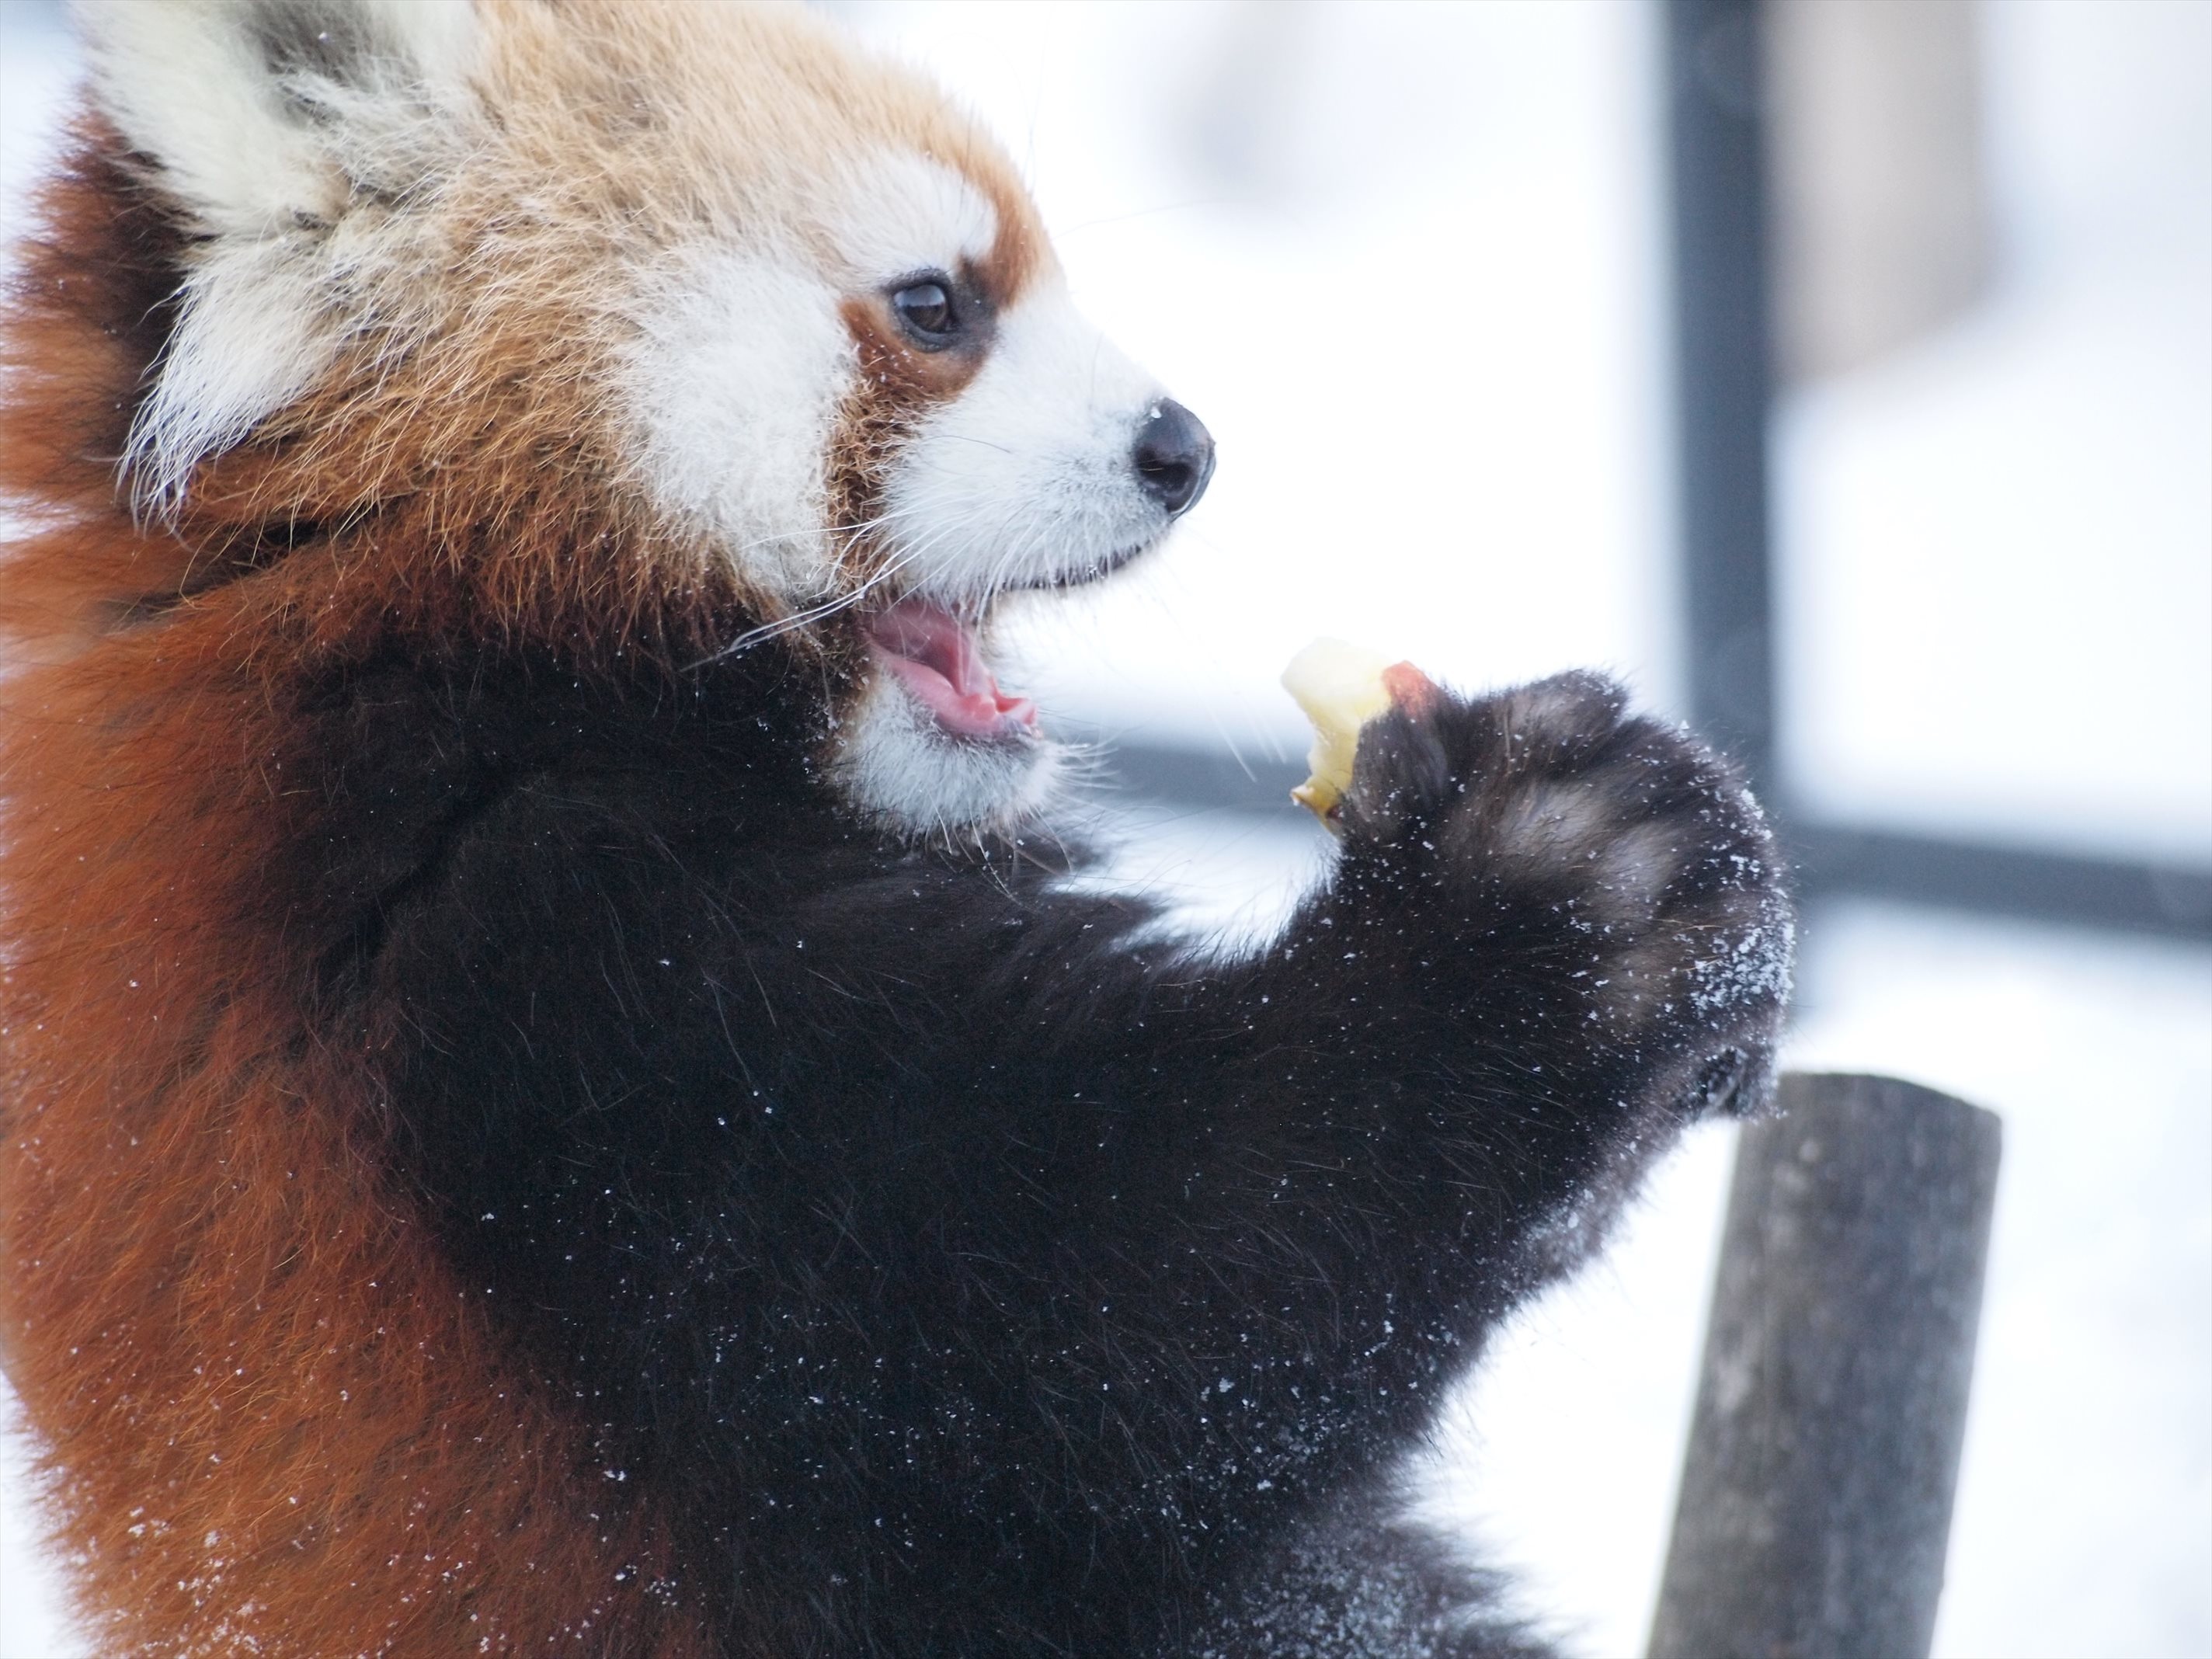
cute, zoo, mammal, eat, red panda, nose, whiskers, vertebrate, diet, cute animals, dog breed group